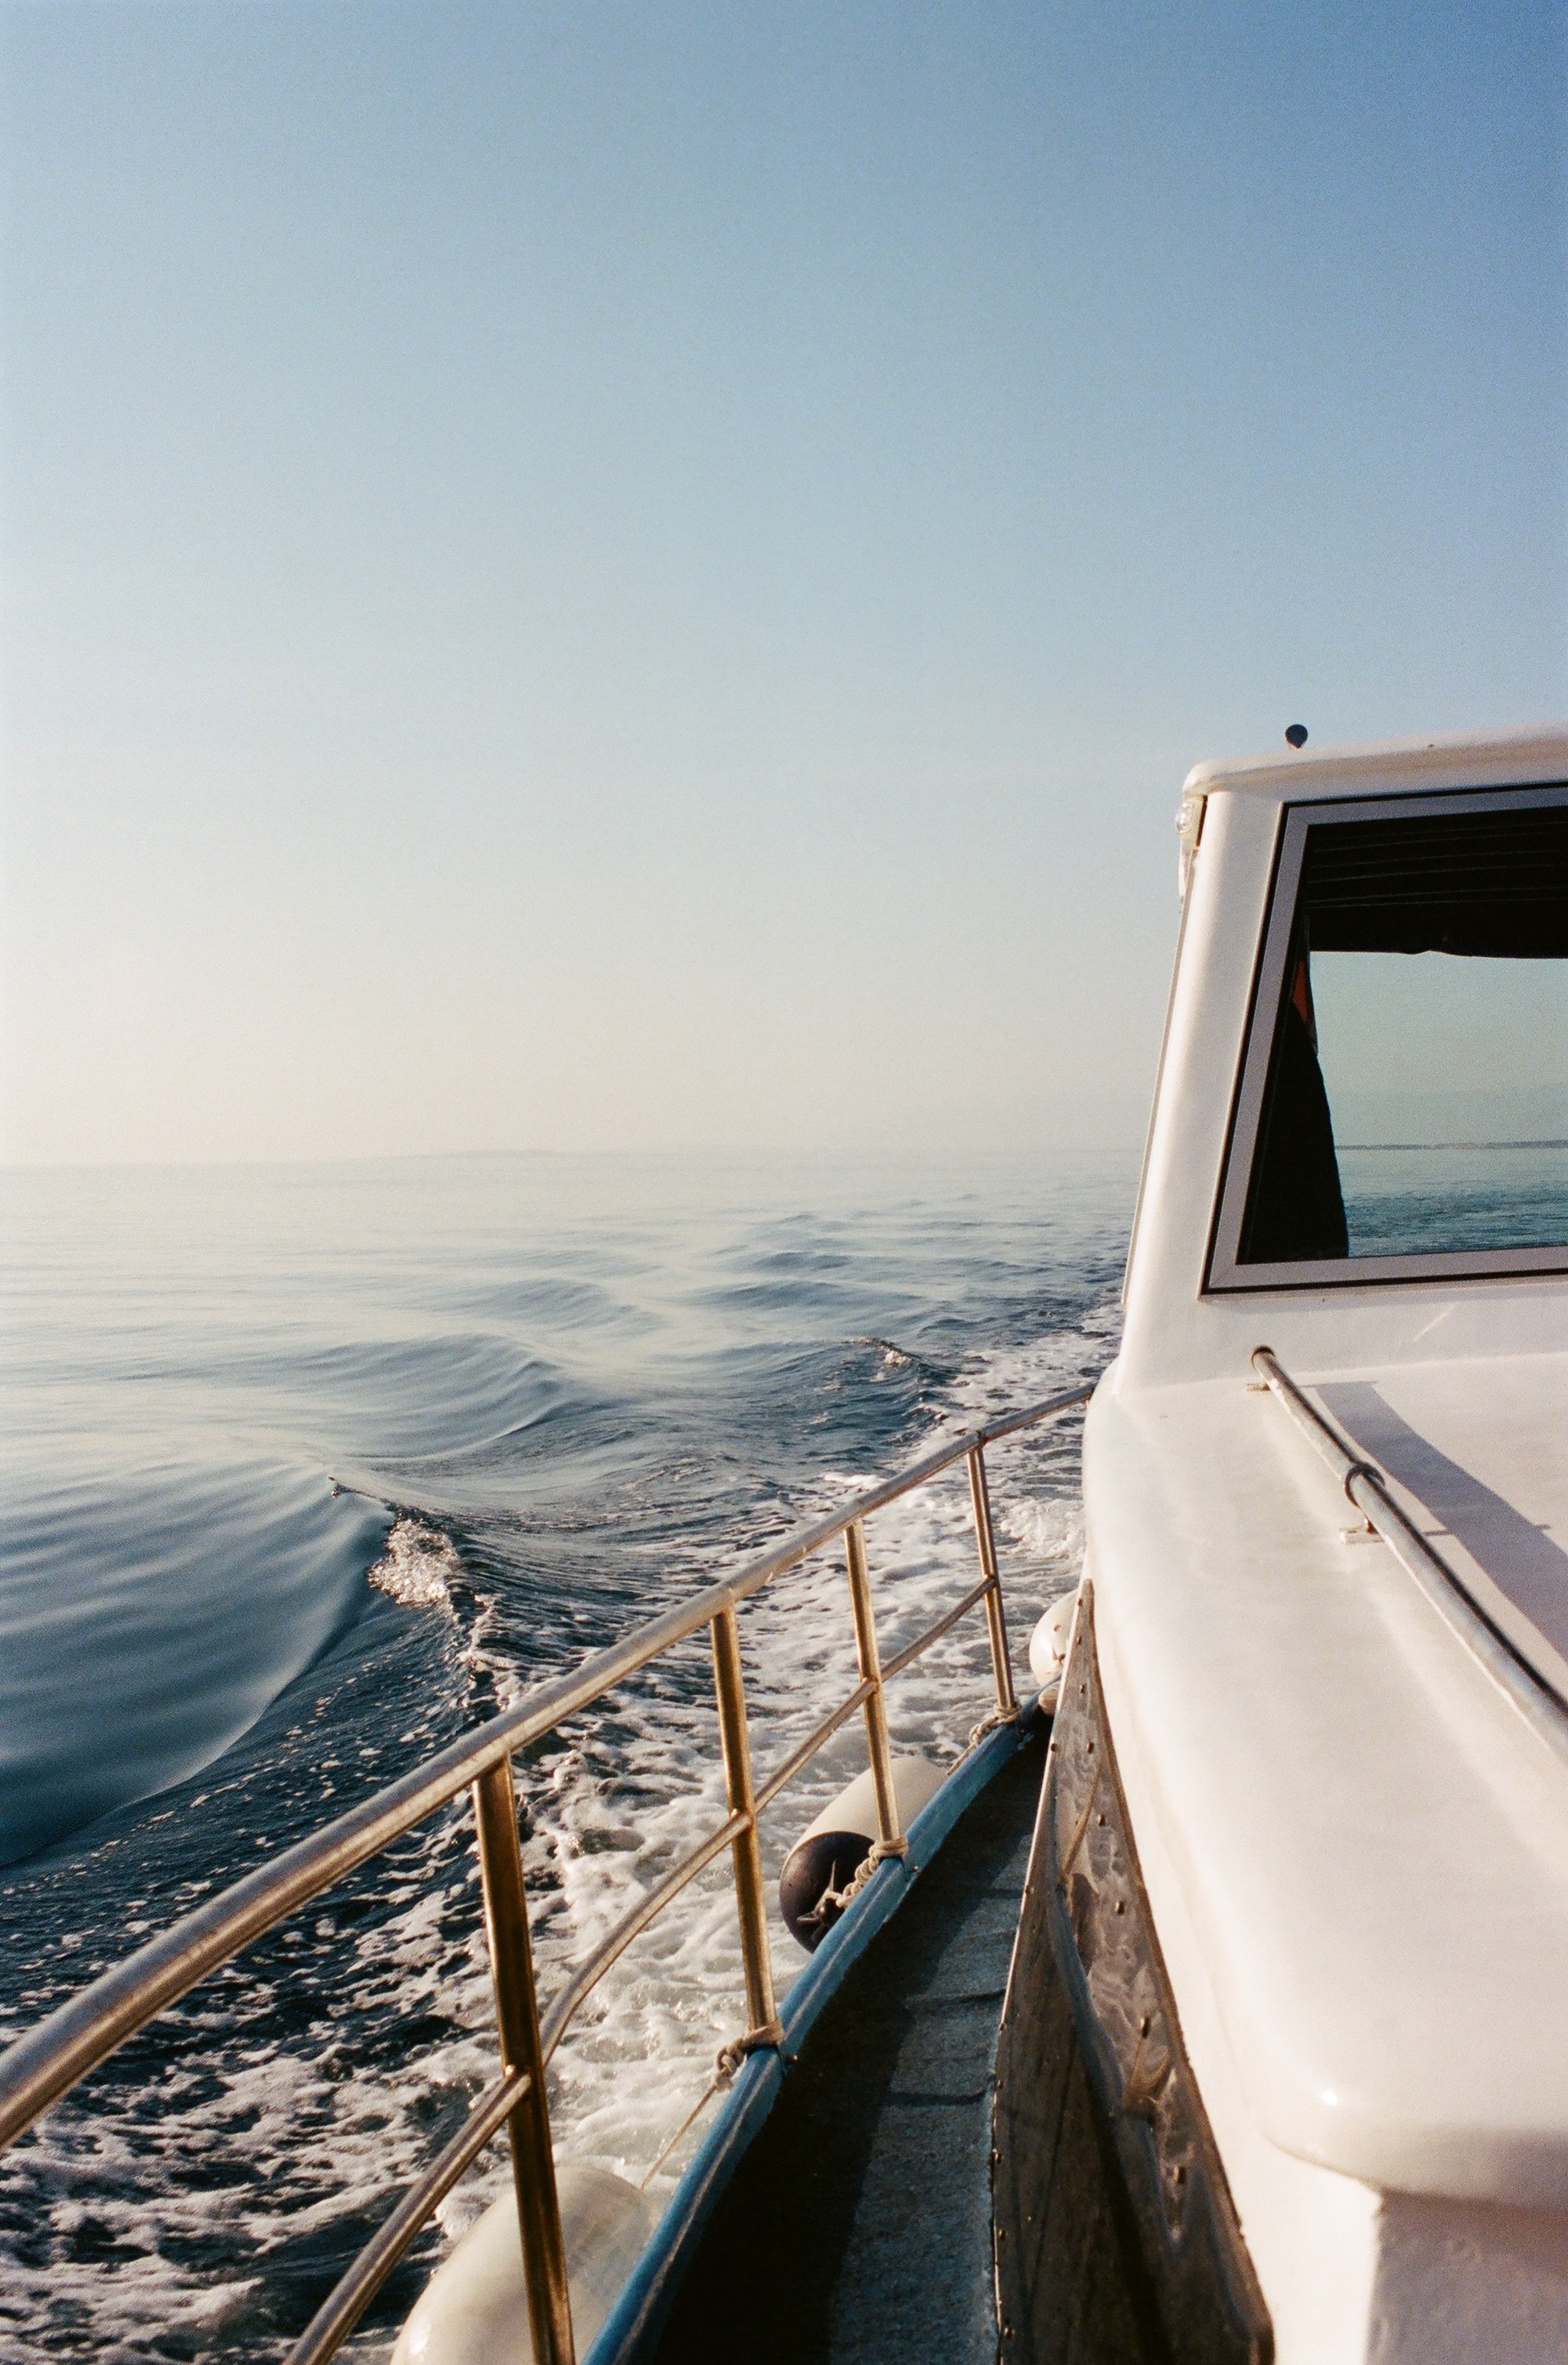
natural, water, sky, boat, vehicle, watercraft, naval architecture, landscape, horizon, ship, calm, travel, lake, boats and boating equipment and supplies, wind, sound, ocean, water transportation, windshield, leisure, coast, recreation, channel, deck, boating, tourism